Christianity in Ethiopia

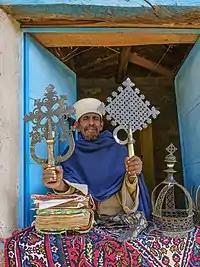
An Ethiopian Orthodox priest in Abba Pentalewon Monastery in Axum

Christianity in Ethiopia is the country's largest religion with members making up 68% of the population.